City of Shoalhaven

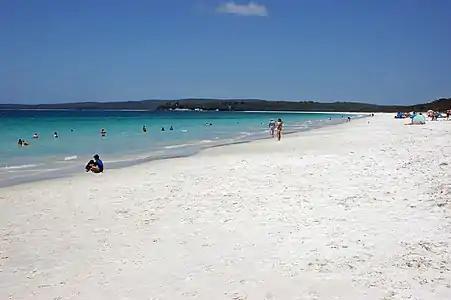
Hyams Beach, known for possessing fine, radiantly white sand.

Shoalhaven, although designated a city, is a dispersed region spread over of coastline, with the vast majority of its population located in the north-east around Nowra, Jervis Bay and Sussex Inlet.